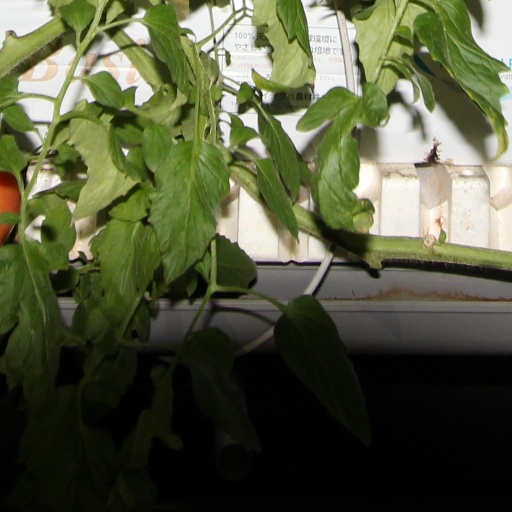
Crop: tomato